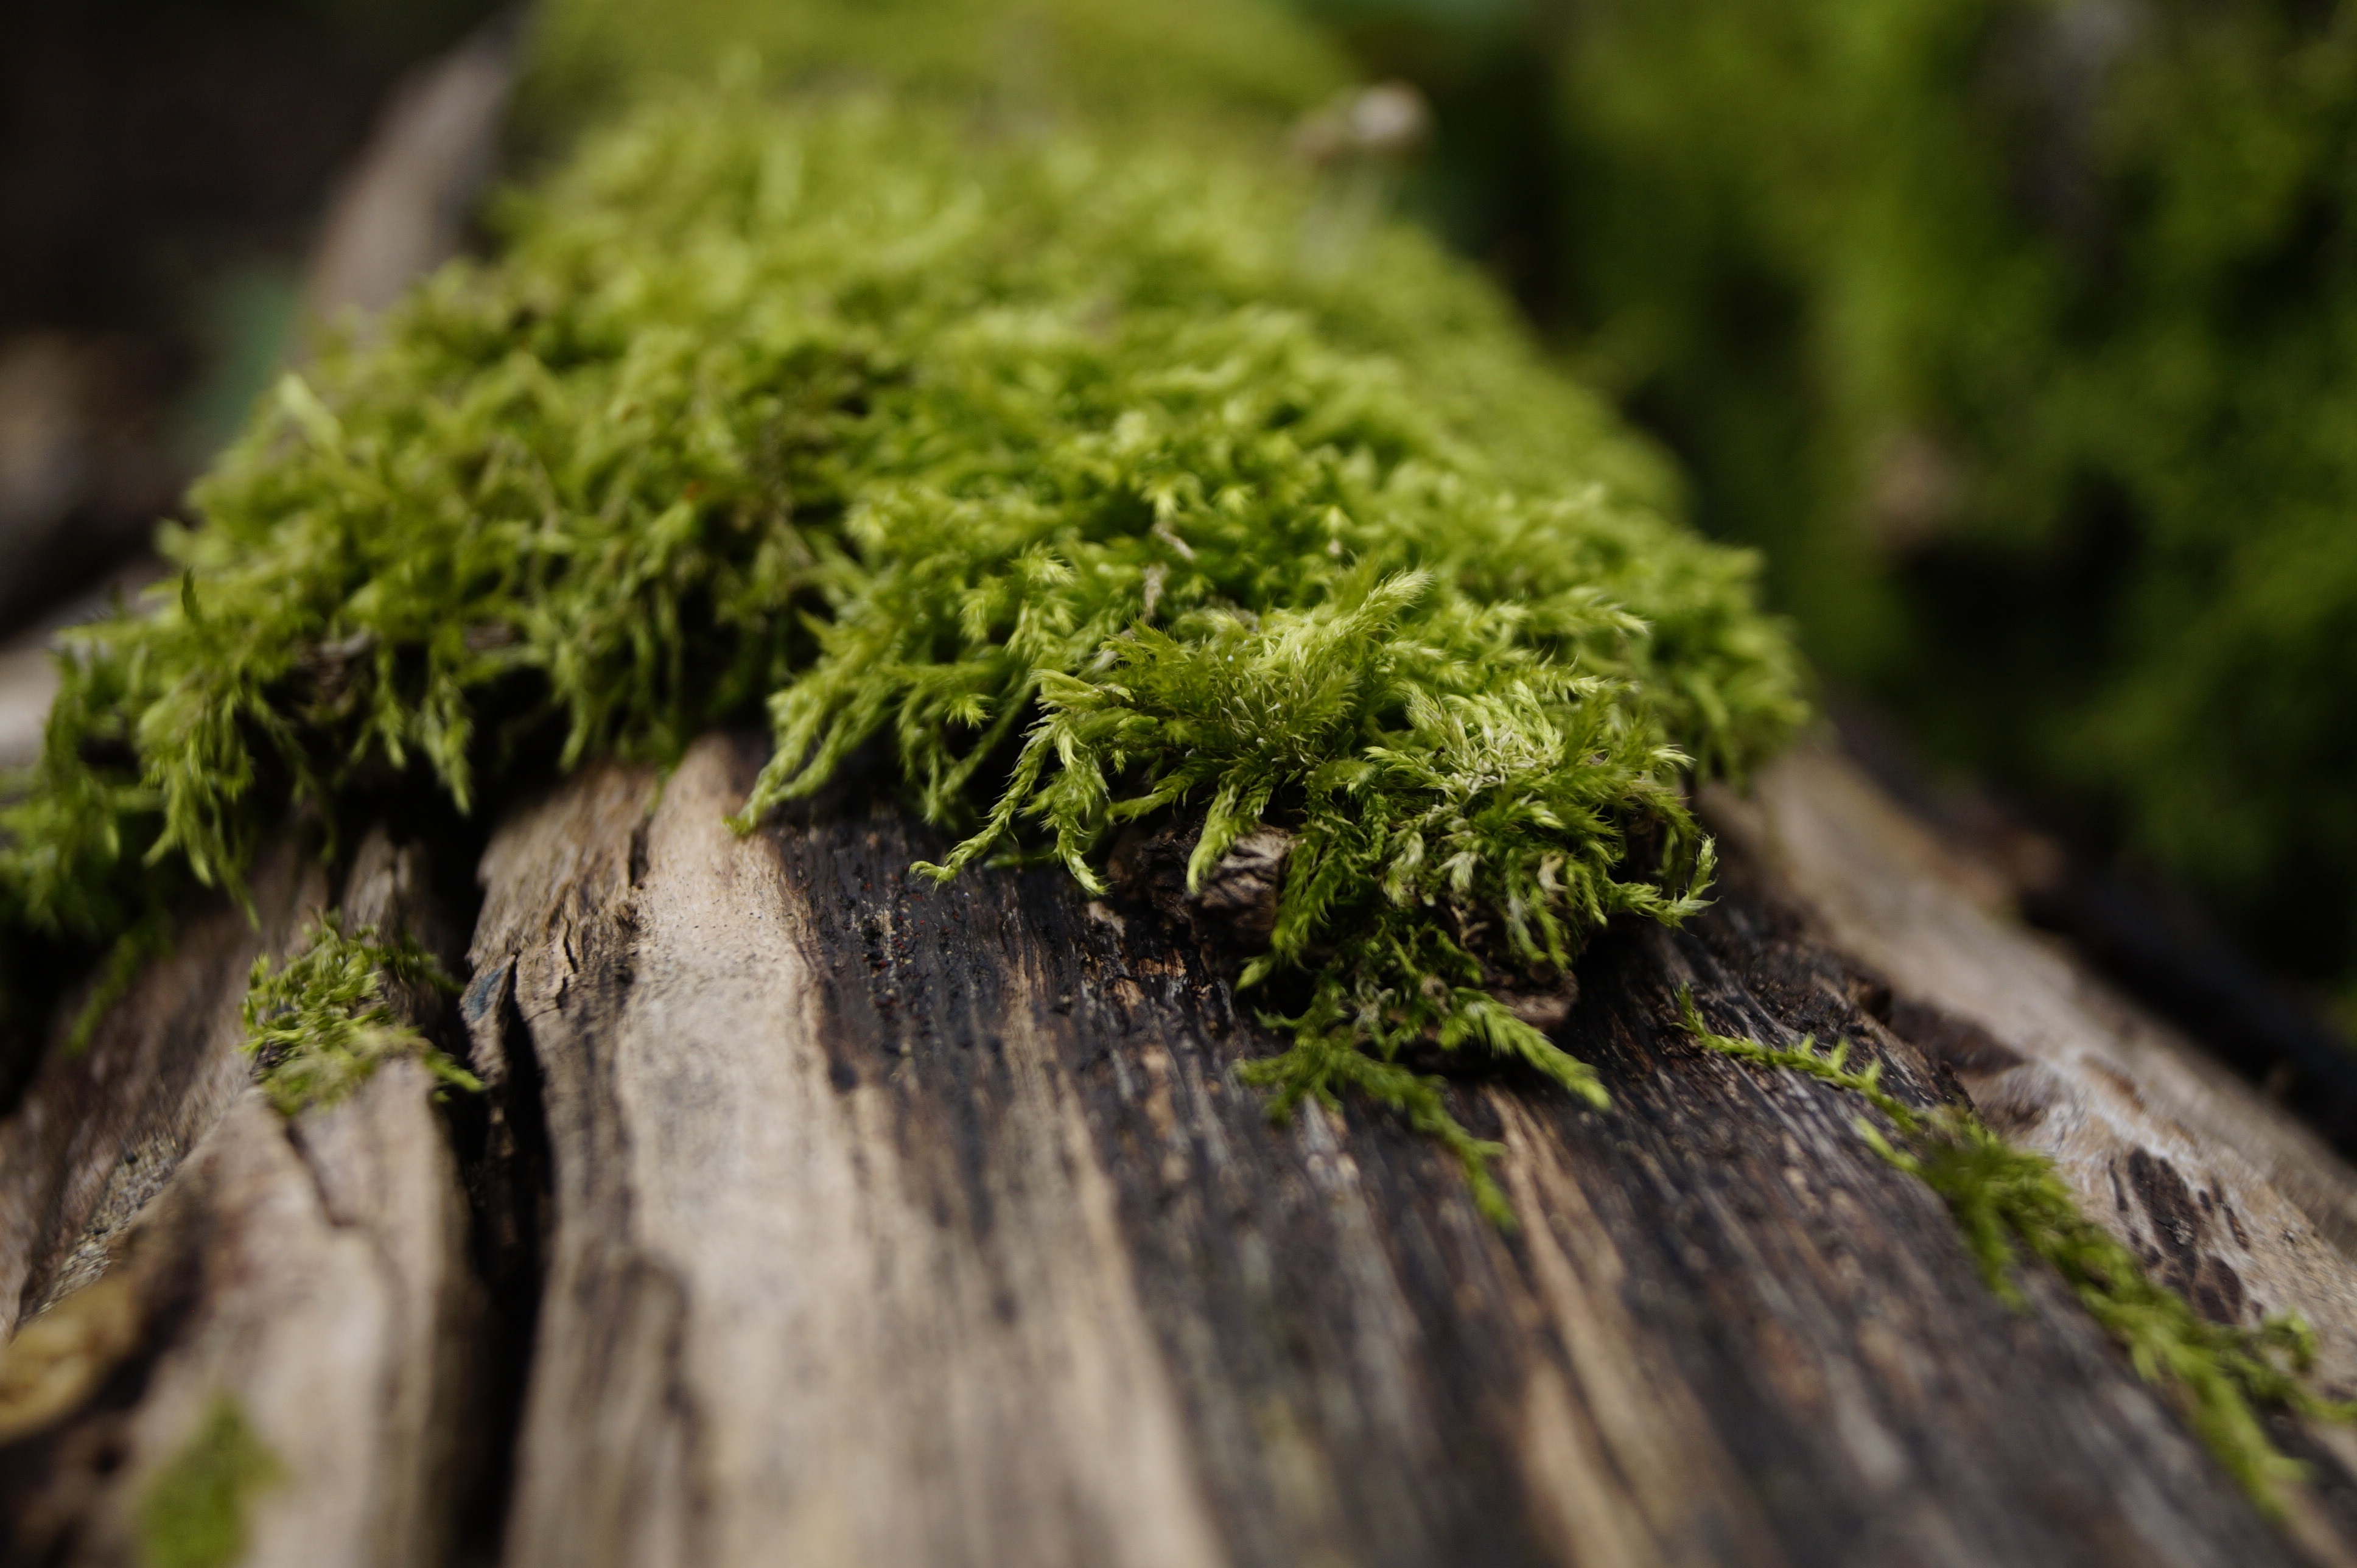
tree, nature, forest, grass, branch, plant, wood, leaf, stump, flower, trunk, moss, log, green, herb, soil, botany, flora, shrub, woodland, macro photography, woody plant, land plant, non vascular land plant, mohap rna